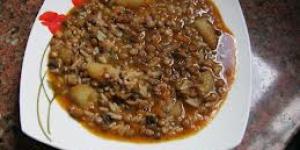
lentejas con champinones secos